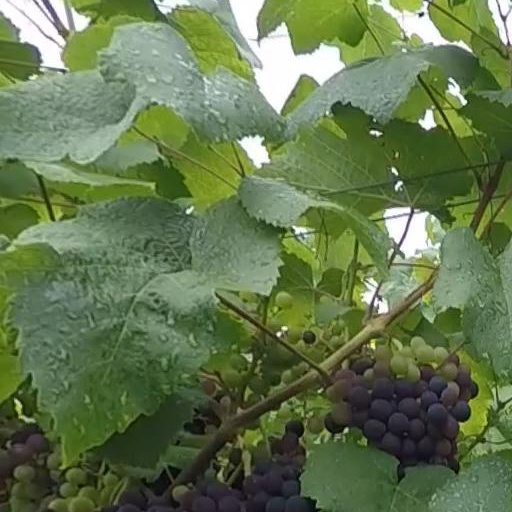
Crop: grape